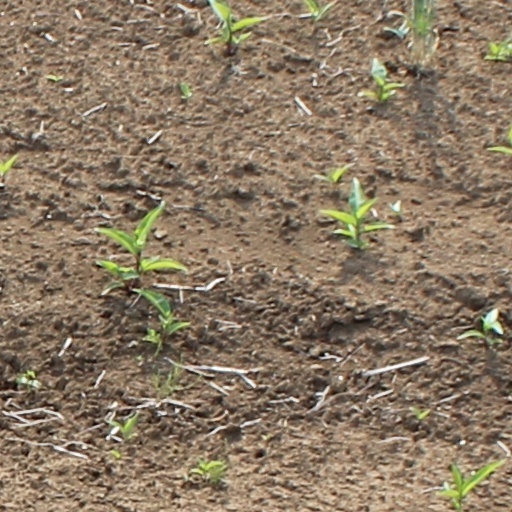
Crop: wheat